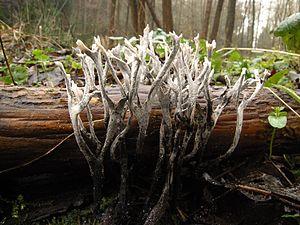
La Xylaire du bois est une espèce de champignons ascomycètes de la famille des xylariacées.